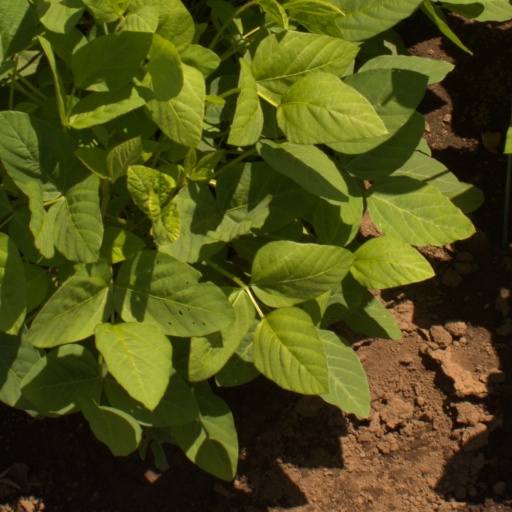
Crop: soybean